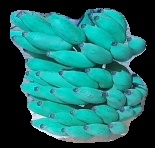
Variety: elakki-bale
Grade: grade3